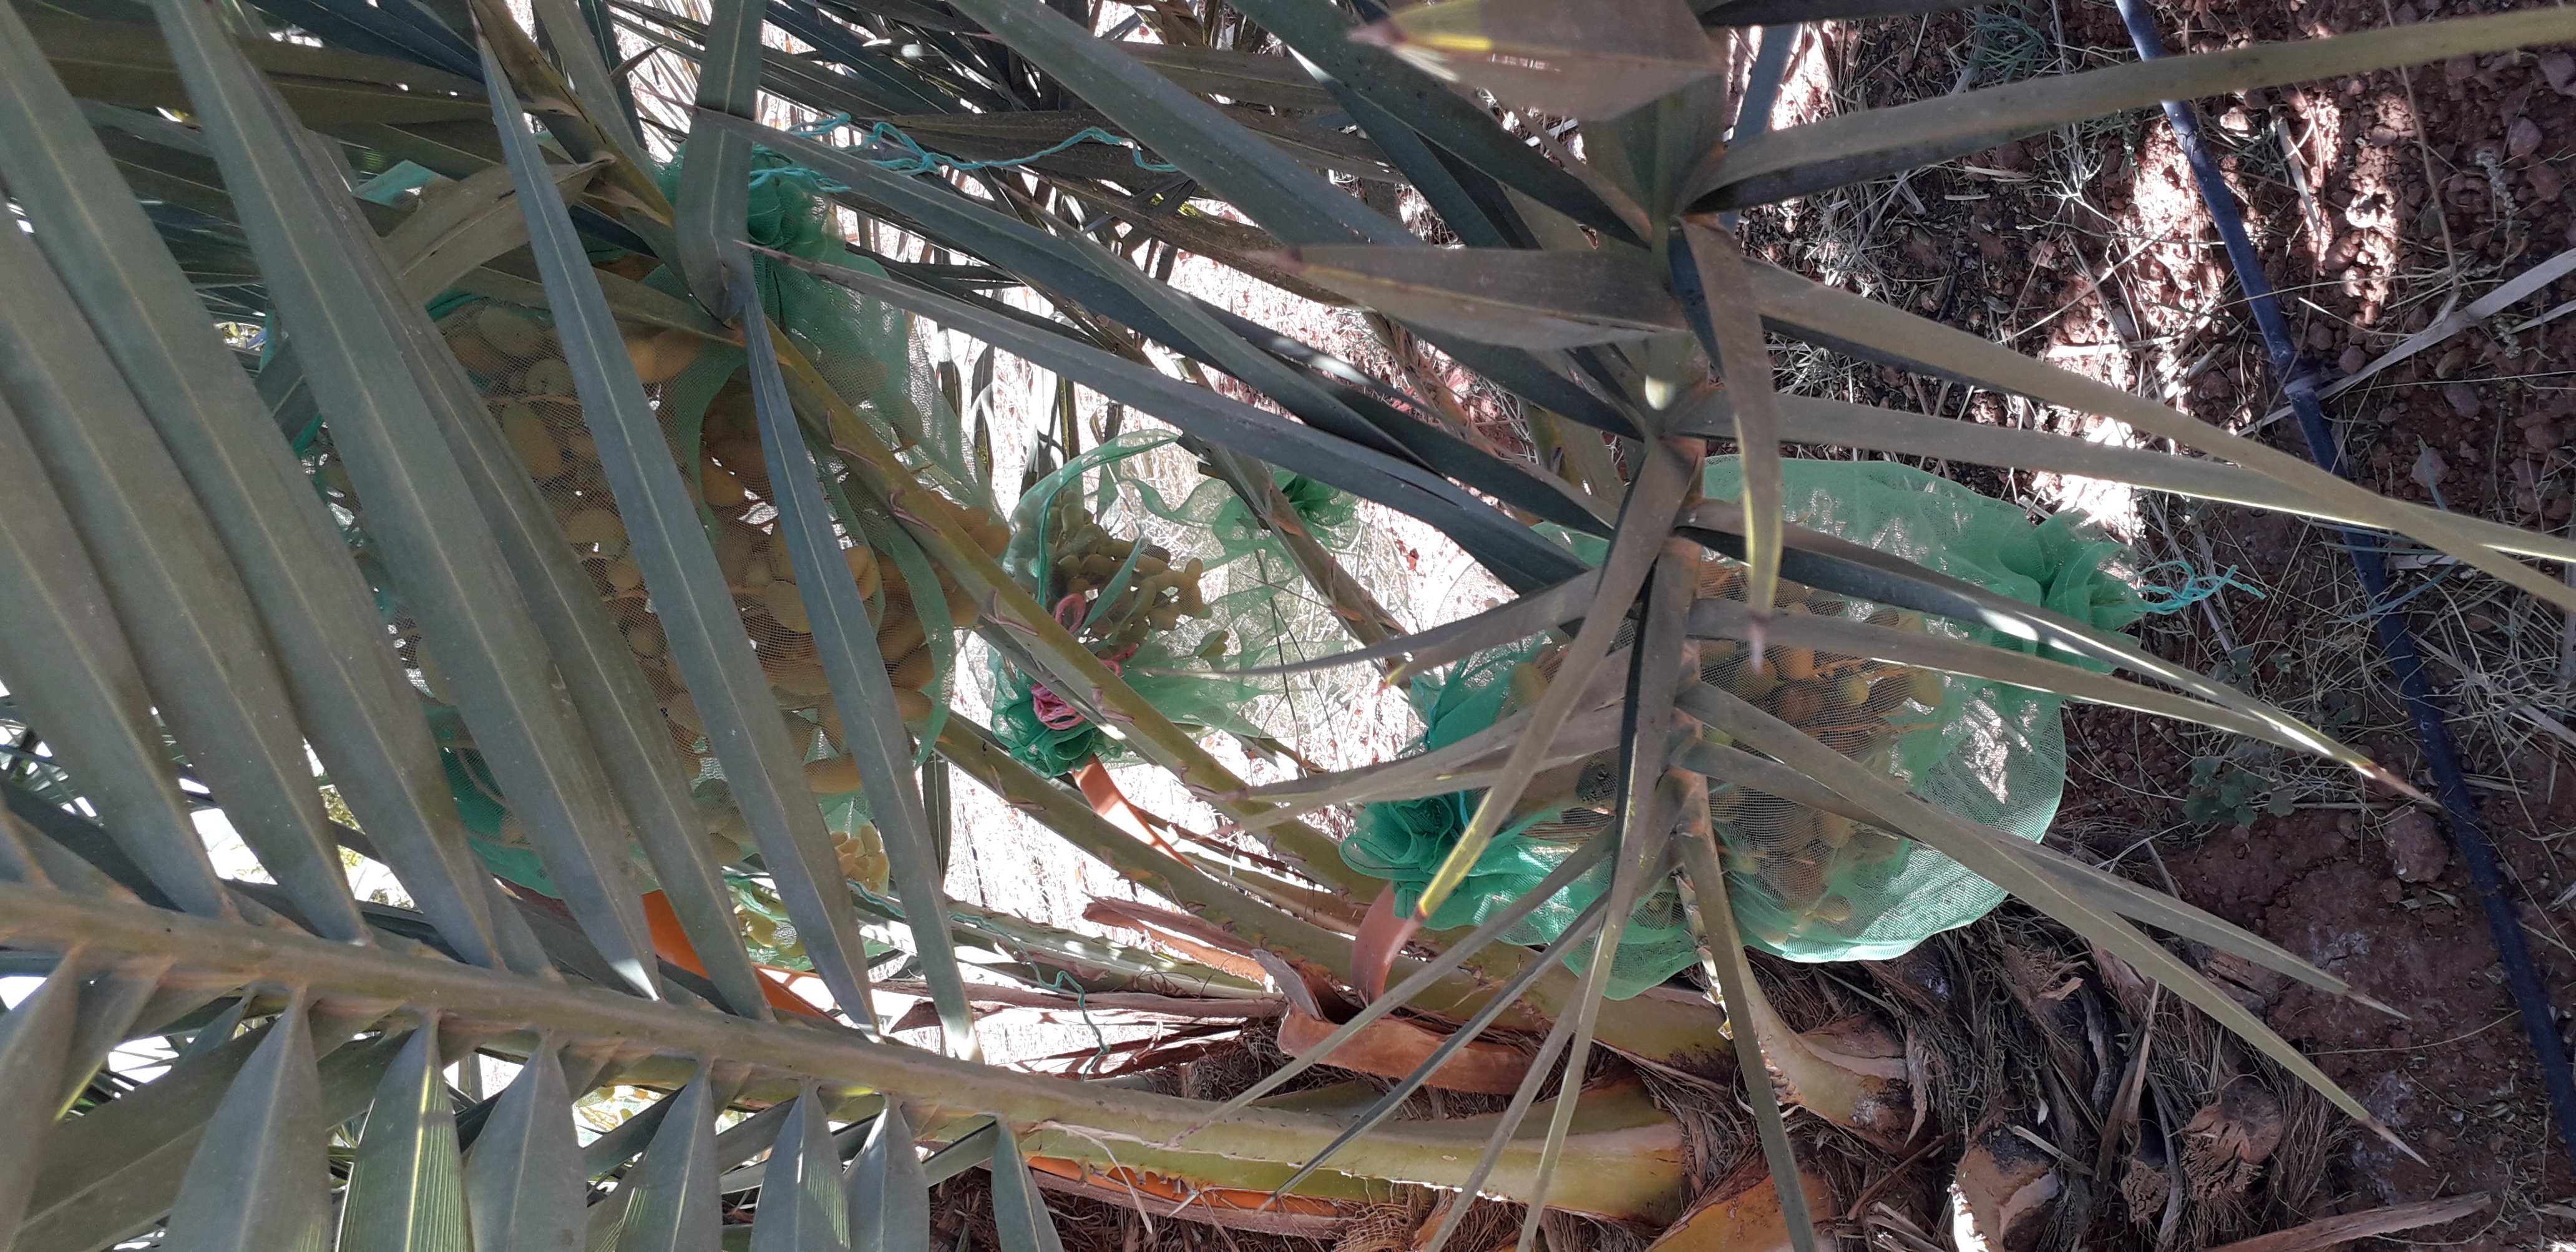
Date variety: kholt